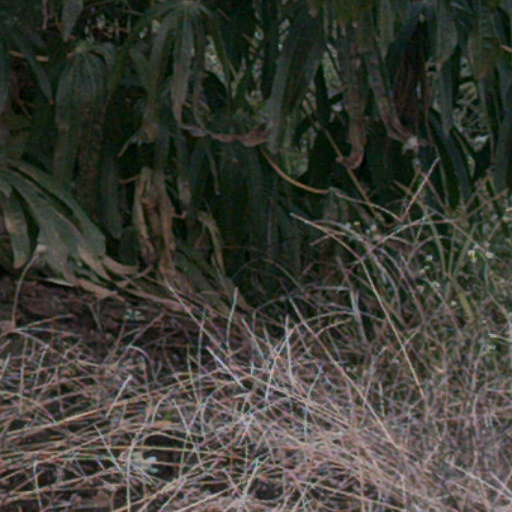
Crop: cassava